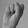
ASL letter: S